Former administrative units of Nepal

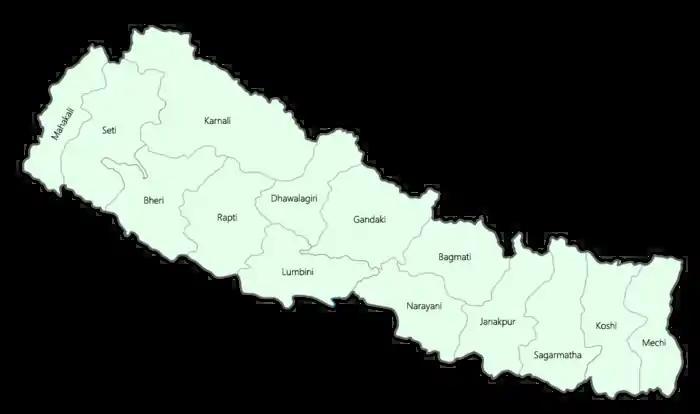
Zones of Nepal

There were 75 districts in Nepal before 2015. They were grouped together to form zones. 2 new districts formed after 2015. District Development Committees (DDCs) were established to carry out all the administrative as well as clerical functions of a district.